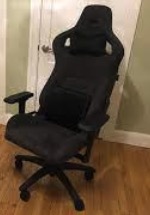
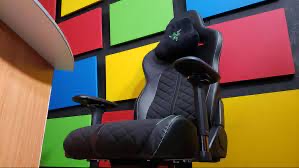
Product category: items_chair
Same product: no